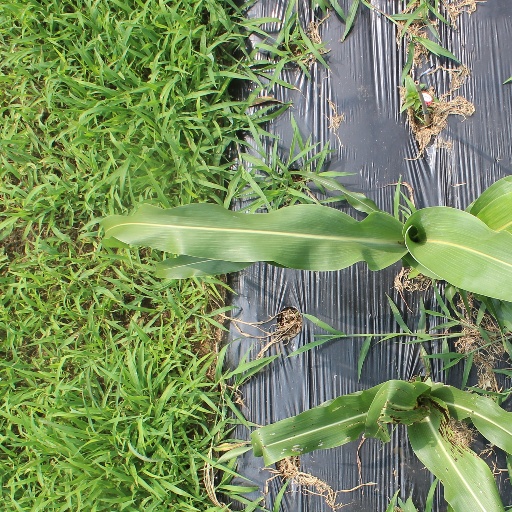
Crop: sorghum